Frank Joseph McNulty

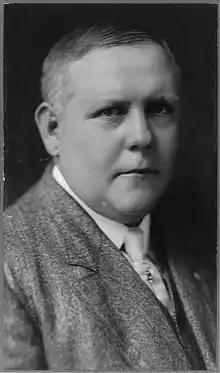

Frank Joseph McNulty (August 10, 1872 – May 26, 1926) was a one-term Democratic U.S. Representative from New Jersey.